Sitanshu Yashaschandra

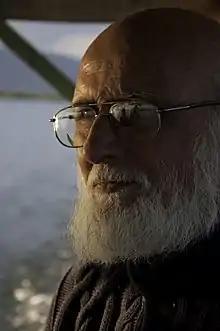
at Loktak Lake, December 2016

Sitanshu Yashaschandra Mehta (born 19 August 1941), better known as Sitanshu Yashaschandra, is a Gujarati language poet, playwright, translator and academic from India.